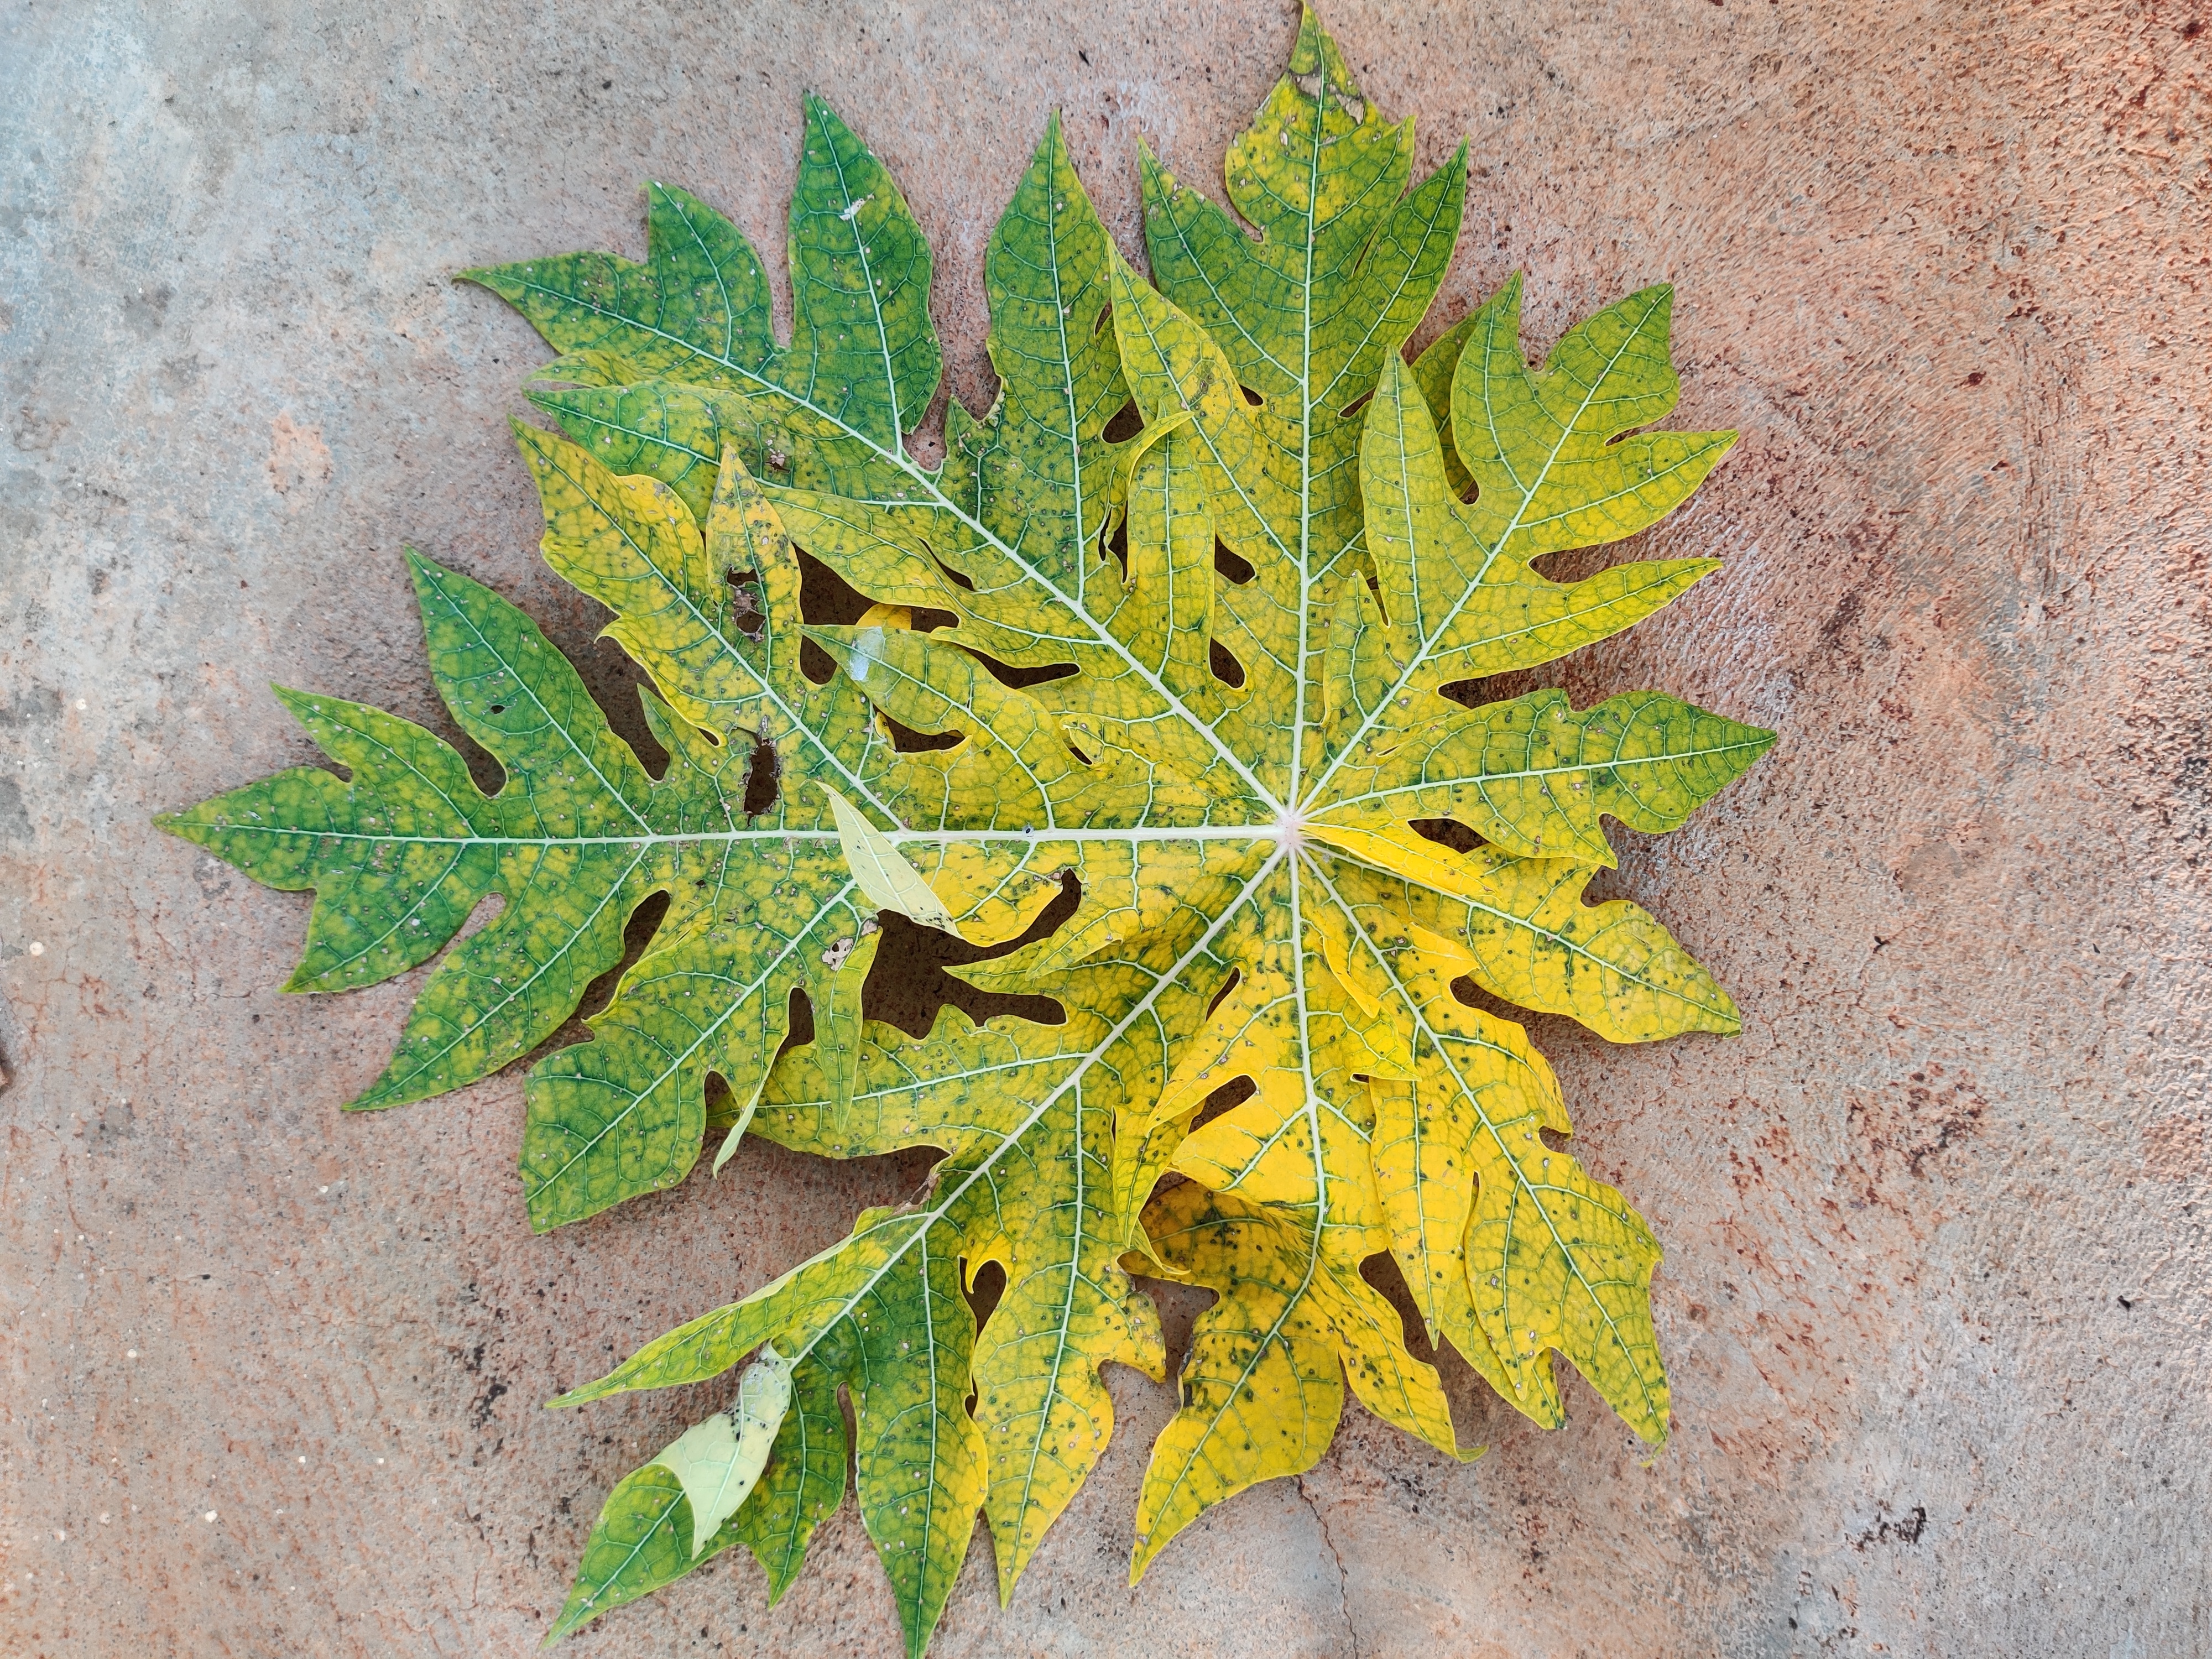
Plant: Papaya